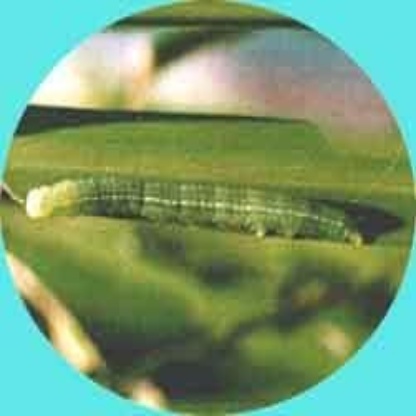
Nhãn: Sâu cuốn lá lớn ( Rice skipper)